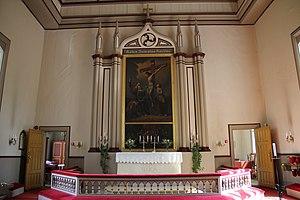
L'église de Pöytyä est une église située à Pöytyä en Finlande.